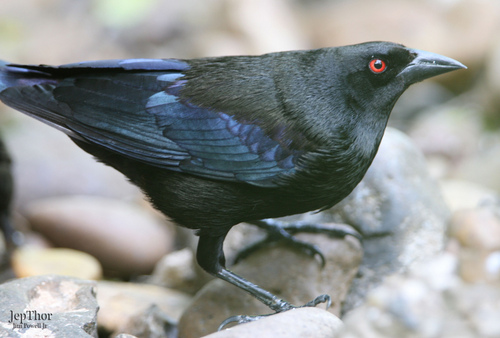
this bird is black with blue primaries and secondaries and red eyes.
a black bird with emerald blue coverts, red eyes and a sharp bill.
the bird is black with blue sheened wings and a red eyering with a thick black beak.
this bird is completely black with a bright orange eye and sharp bill.
this small bird has a black body, black tarsus & feet, and a longer upper bill.
this bird is black with blue wings and has a long, pointy beak.
a medium-size bird with a black crown and back and dark blue secondaries and converts and orange eye ring.
this bird has a very small head, a black body and blue wing, long narrow legs, a red eye and a short wide beak.
this large iridescent bird has black feathers which are slick and reflective.
a completely black bird with somewhat reflective feathers and red eyes.
Species: Bronzed Cowbird